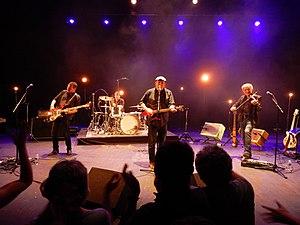
Red Cardell en concert à Bruz en mai 2019.
Red Cardell est un groupe de rock indépendant français, originaire de Quimper, en Bretagne. Il est formé en 1992 par Jean-Pierre Riou, Jean-Michel Moal et Ian Proërer. Après le départ de ce dernier en 2001, Manu Masko devient le batteur du groupe jusqu'en 2015.